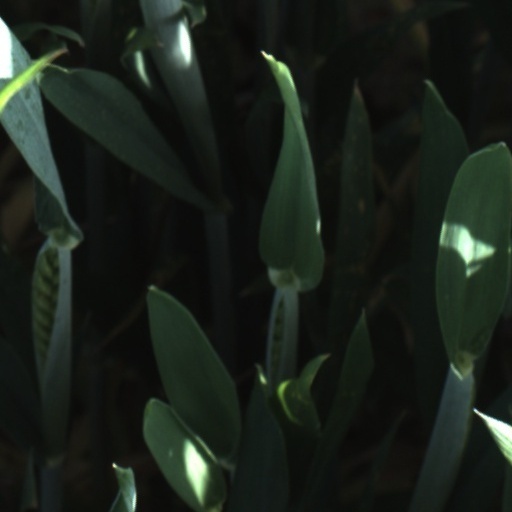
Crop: wheat